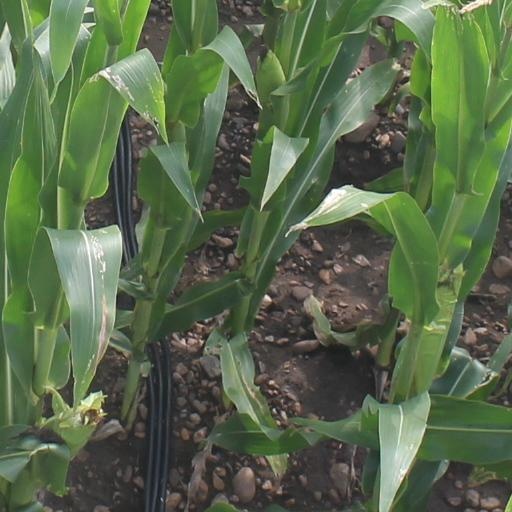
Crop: maize; corn